Megan Rapinoe

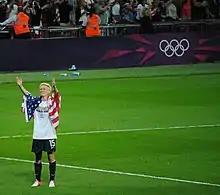
Rapinoe after the gold medal match at 2012 Summer Olympics; August 9, 2012

The United States team clinched the gold medal after defeating Japan 2–1 at Wembley Stadium in front of 80,203 spectators—the largest crowd ever for a women's Olympic soccer game. Rapinoe assisted on Carli Lloyd's second goal of the final in the 53rd minute. She ended the tournament with three goals and a team-high four assists (tied with Alex Morgan). Widely regarded as one of the top players of the Olympics, Rapinoe was named to numerous 'Team of the Tournament' lists including those selected by the BBC and All White Kit.